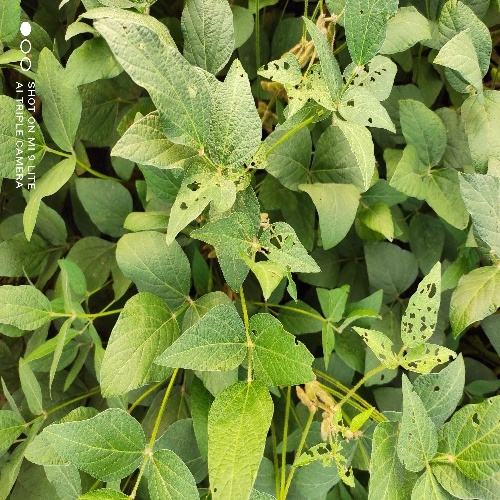
Label: Caterpillar